Hans-Arnold Stahlschmidt

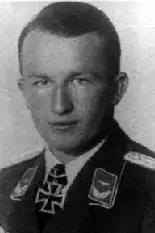

Hans-Arnold Stahlschmidt (15 September 1920 – 7 September 1942) was a German fighter pilot during World War II. A flying ace, he was credited with 59 victories against the Western Allies in North Africa. Stahlschmidt was a close friend of the prominent ace Hans-Joachim Marseille.